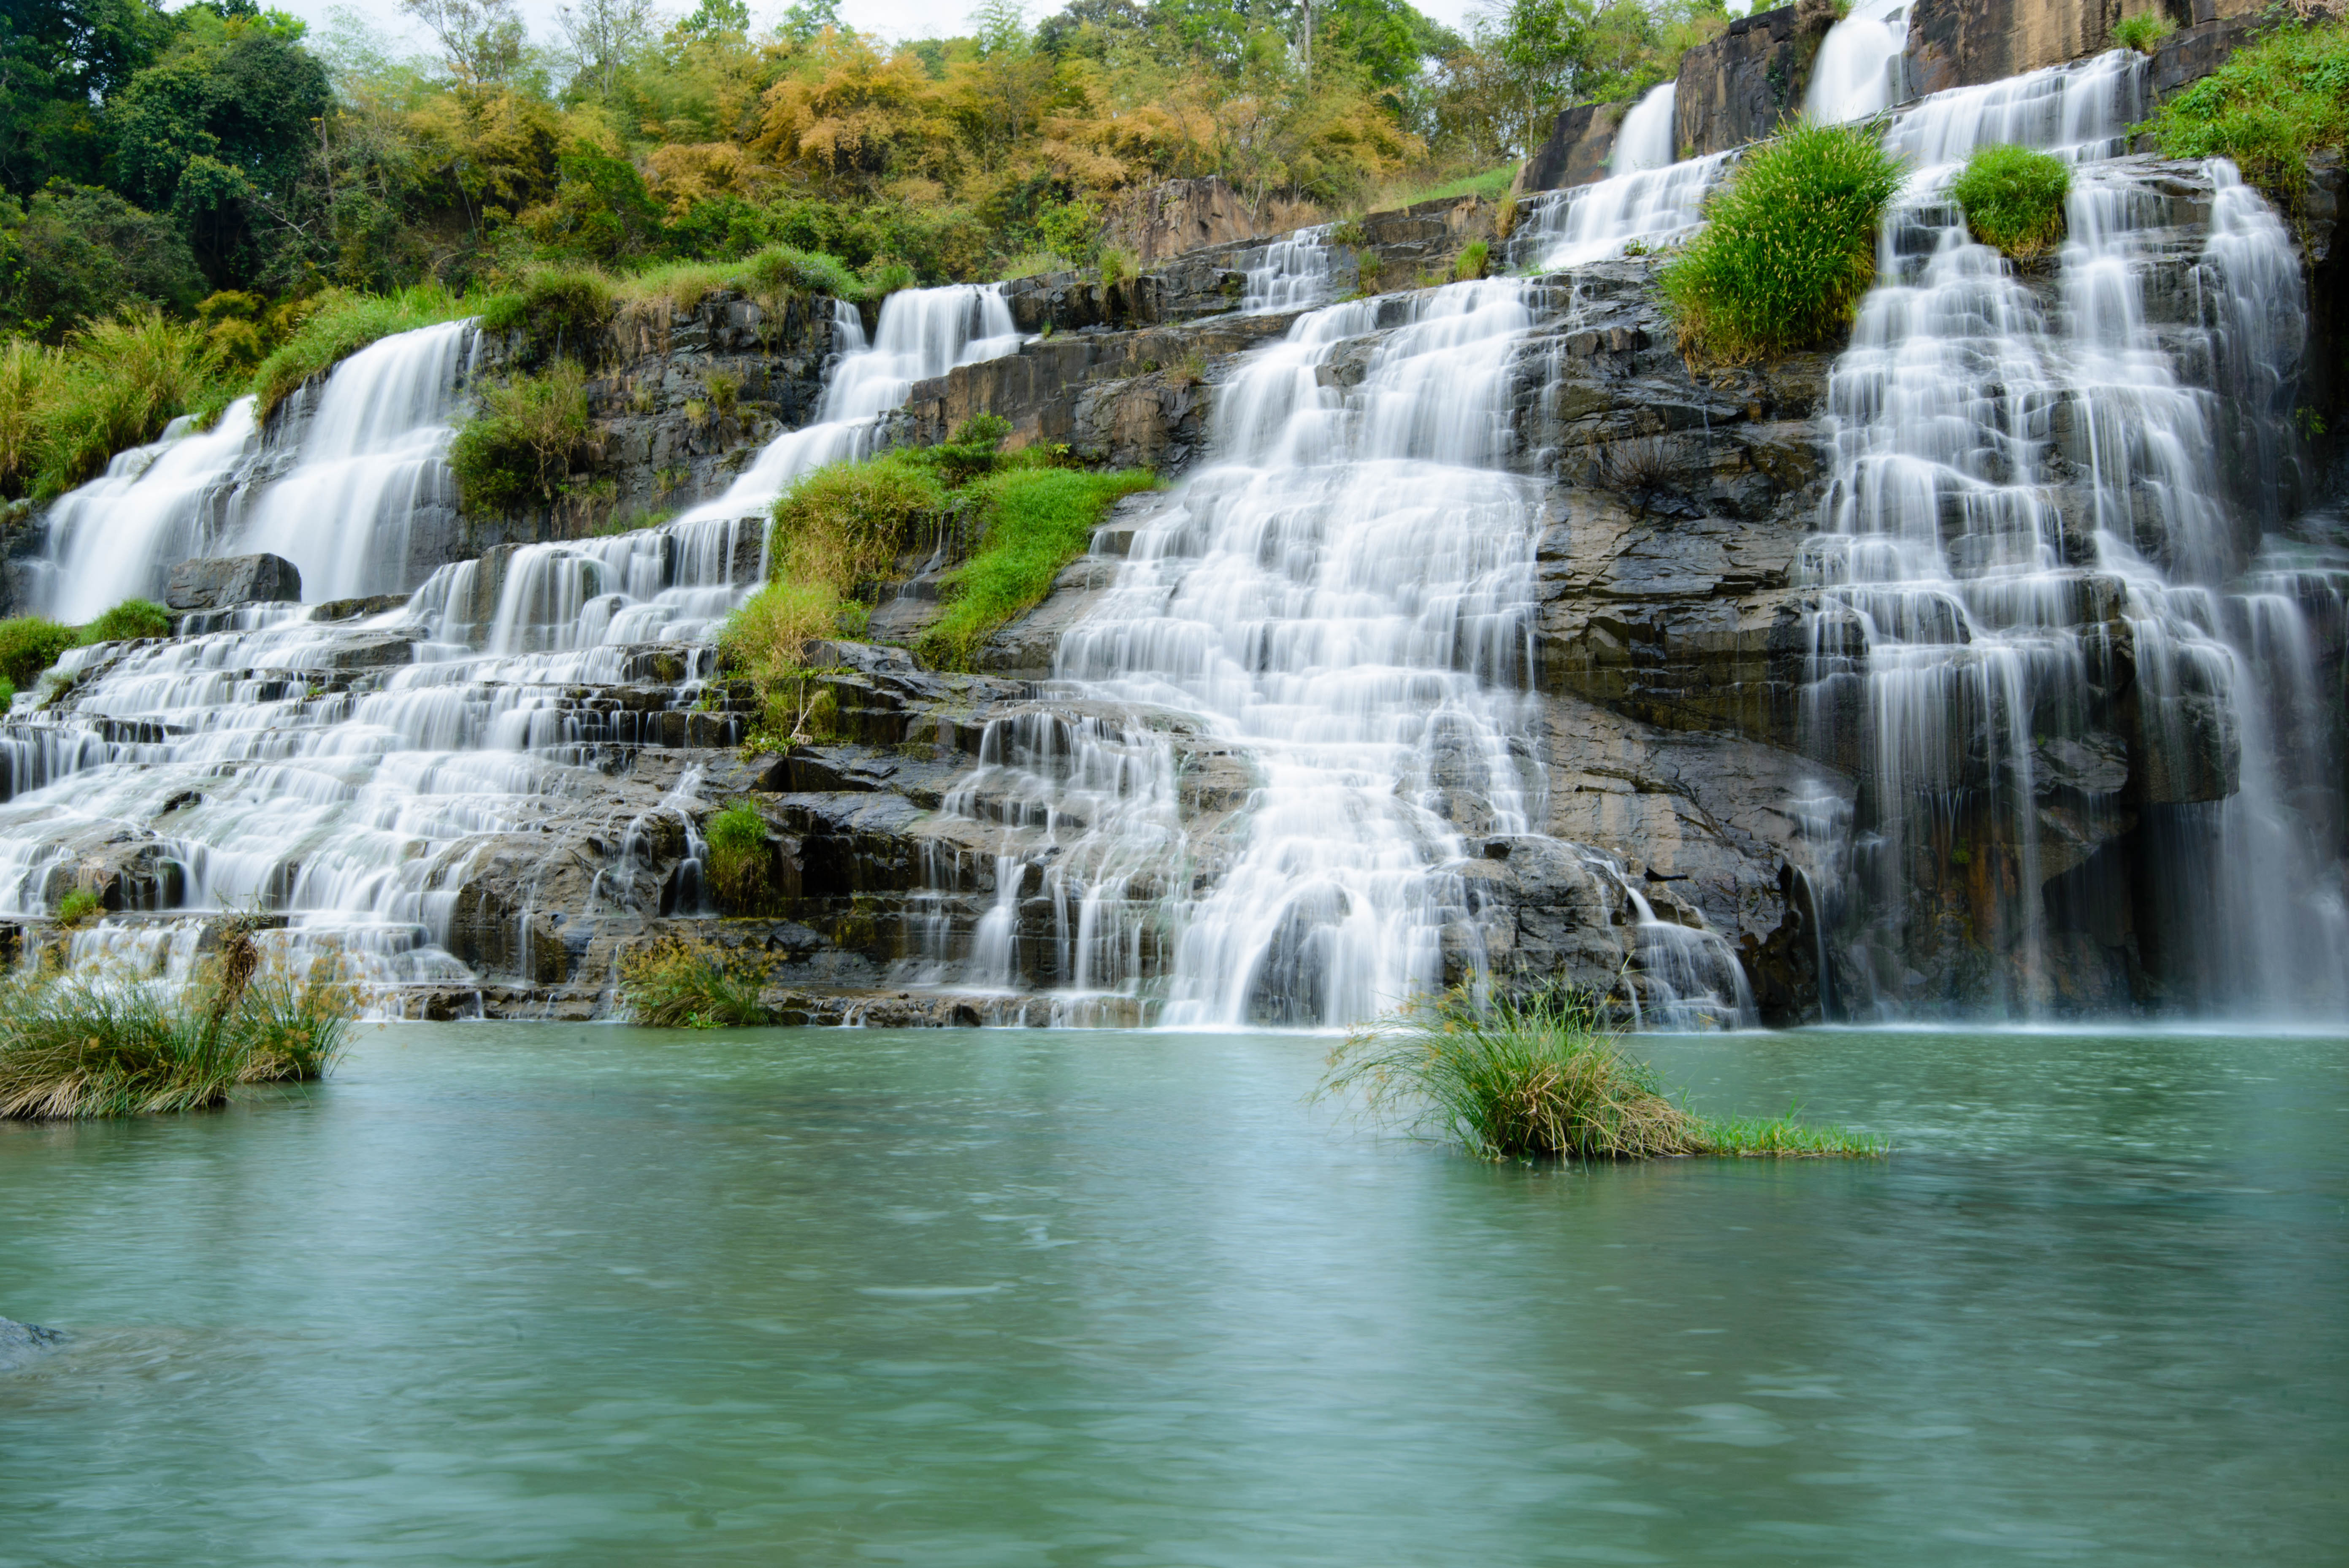
lake, beautiful, picturesque, scene, spectacle, nature, vietnam, sky, blue, hydro electric, water, tower, construction, travel, morning, boat, mountain, reflection, wilderness, nature reserve, reservoir, tree, cloud, mount scenery, highland, water resources, lake district, hill, pond, grass landscape, river, tarn, national park, fell, plant, waterfall, body of water, vegetation, watercourse, water feature, chute, state park, tourist attraction, stream, landscape, grass, wasserfall, creek